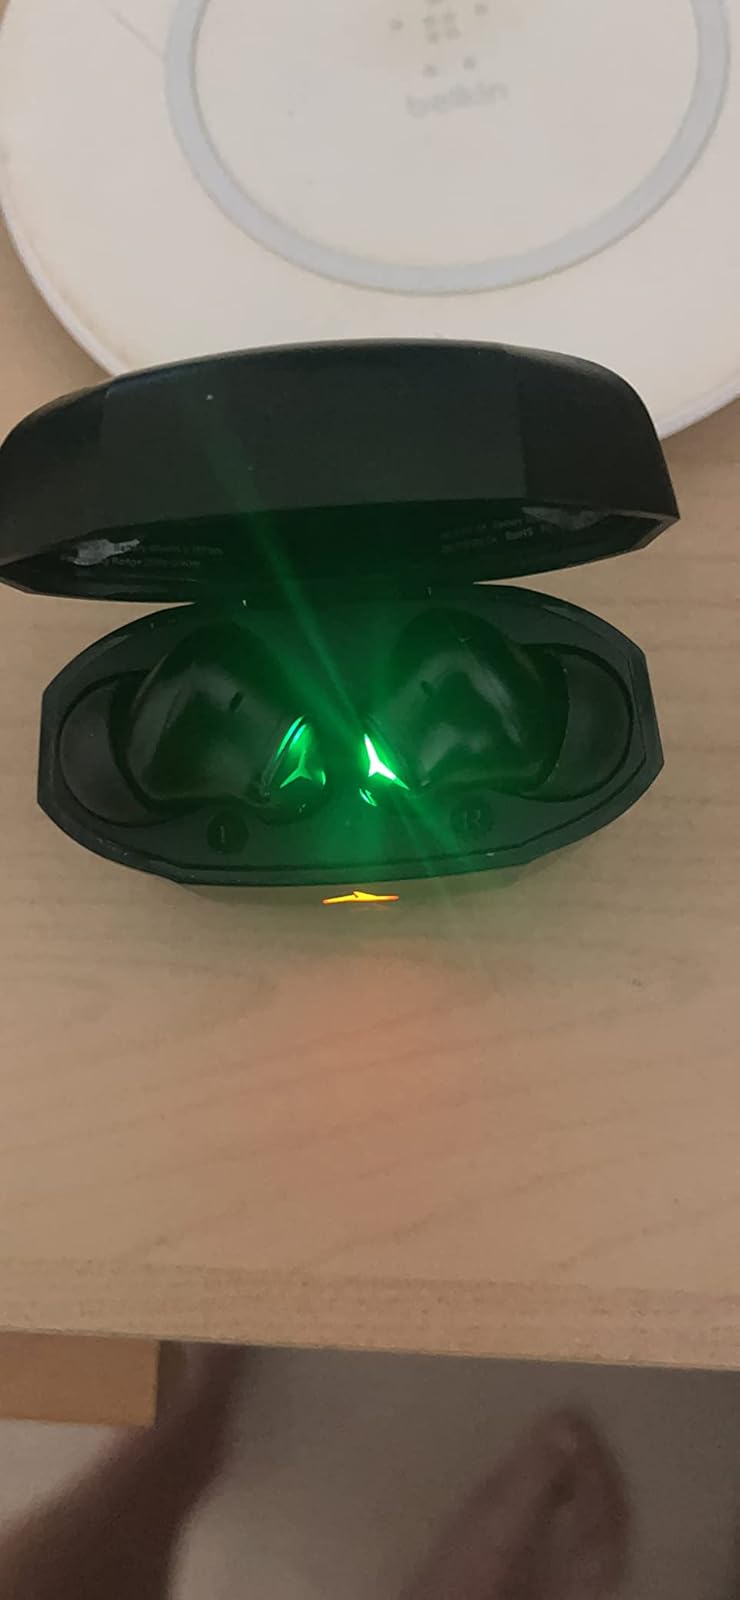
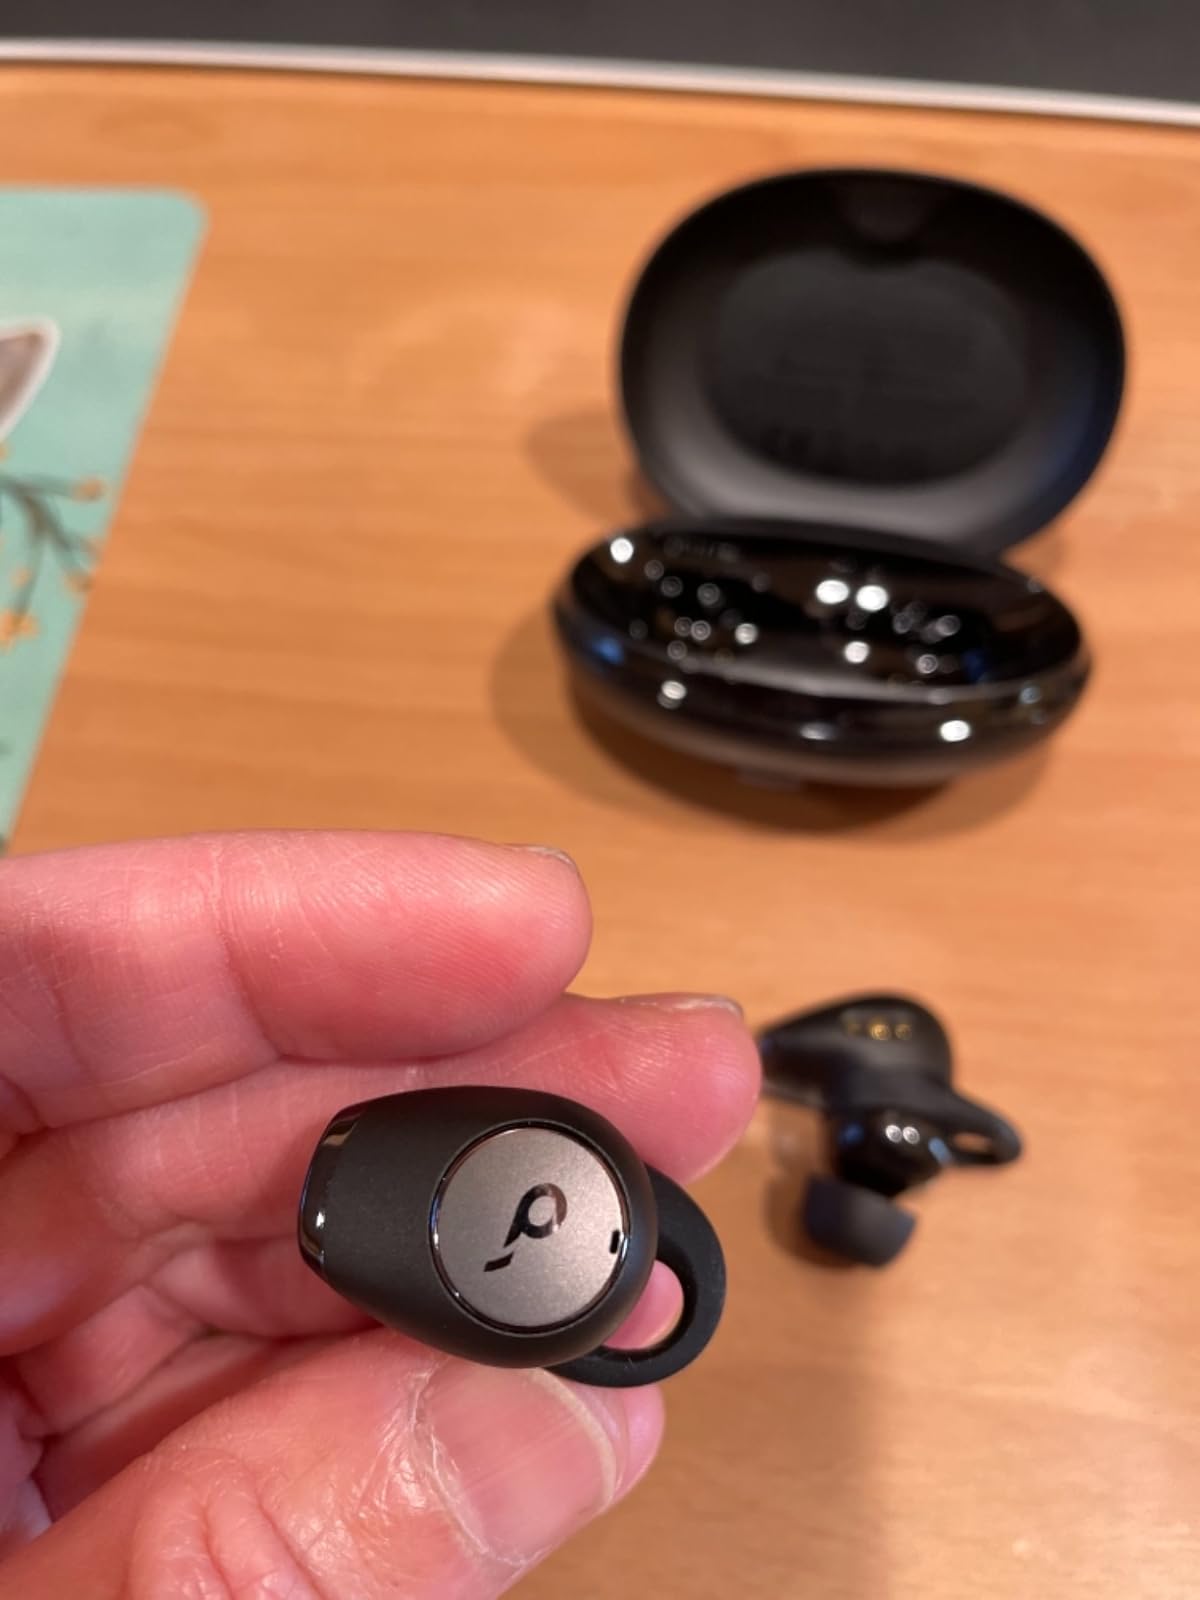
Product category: earbuds
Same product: no